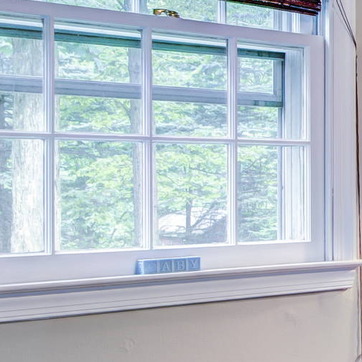
Material: glass